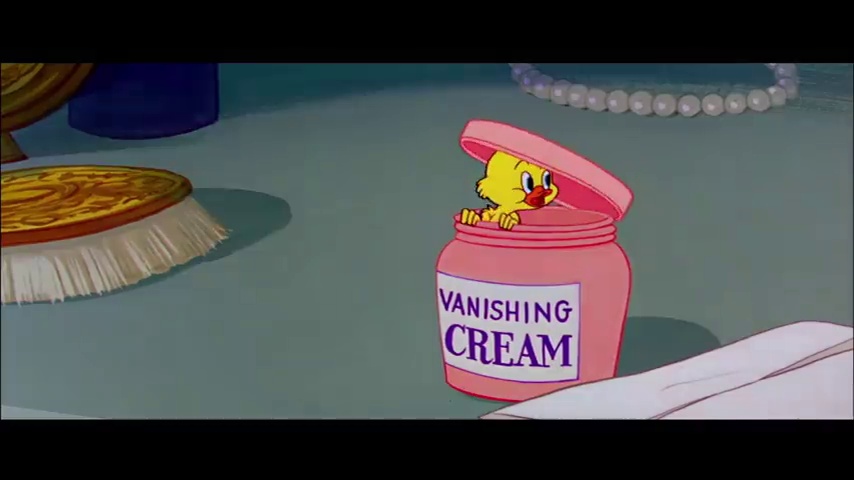
Portrait style: Cartoon Portrait